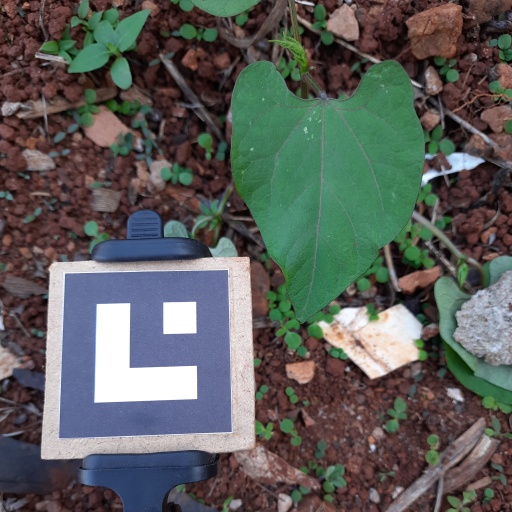
Observations: wavy surface, no eating holes, under shade